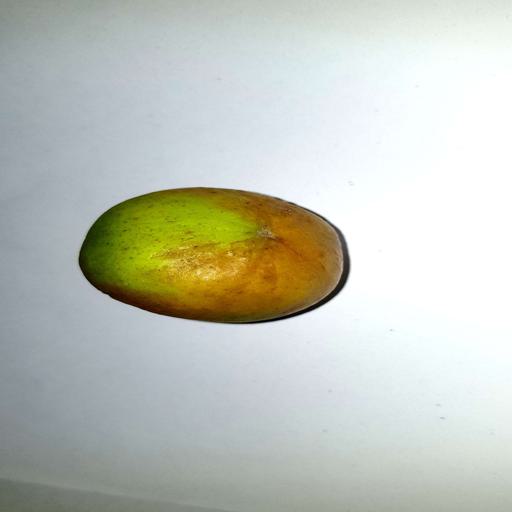
Label: healthy